Cruel Story of Youth

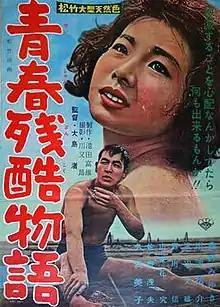
Theatrical release poster

is a 1960 Japanese film directed by Nagisa Ōshima, starring Yusuke Kawazu and Miyuki Kuwano as teenage delinquents and lovers. It is Ōshima's second feature film and is known for its elements of Japanese "nuberu bagu". The film won the 1960 Blue Ribbon Awards for Best Newcomer for Ōshima.